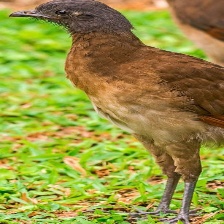
Species: GREY HEADED CHACHALACA
Scientific name: ORTALIS CINEREICEPS